The Holocaust in Telšiai

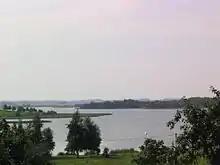
View of Lake Mastis

On 27 June 1941, known as the "Friday of Terror", all Jews were ordered to assemble in the town square and marched to the shore of Lake Mastis, where the Lithuanians proclaimed that the Jews were responsible for the Rainiai massacre. The Jews were then forced to dig up the bodies of the executed prisoners, clean and lick them, and then re-bury them. The Jewish men were then tortured.